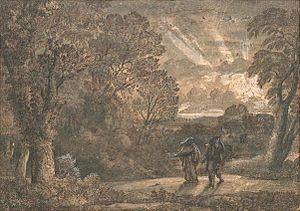
La catabase est un motif récurrent des épopées grecques, traitant de la descente du héros dans le monde souterrain, les Enfers. C'est l'une des épreuves qualificatives les plus décisives de l'initiation et de la formation du héros épique.